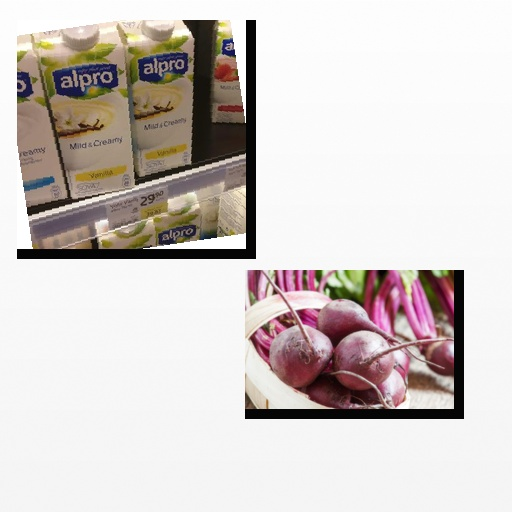
Food items: beetroot, soyghurt